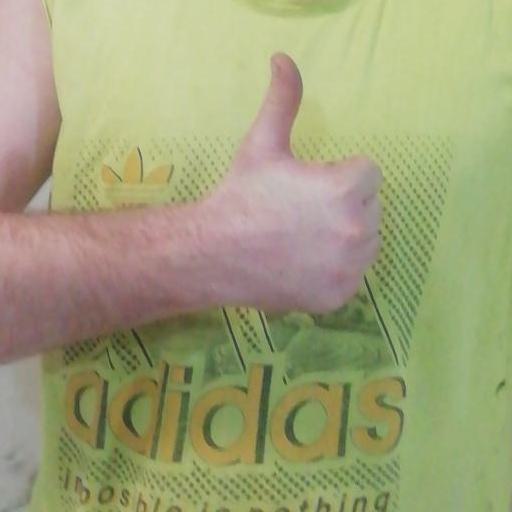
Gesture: like